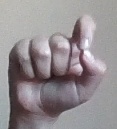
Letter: fa